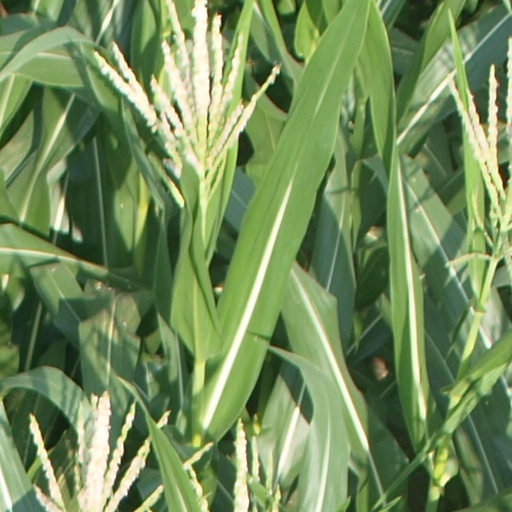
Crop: maize; corn